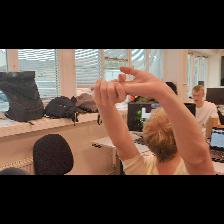
Label: Human